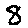
Label: 8